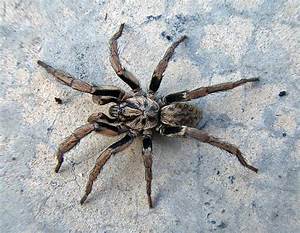
Label: spider